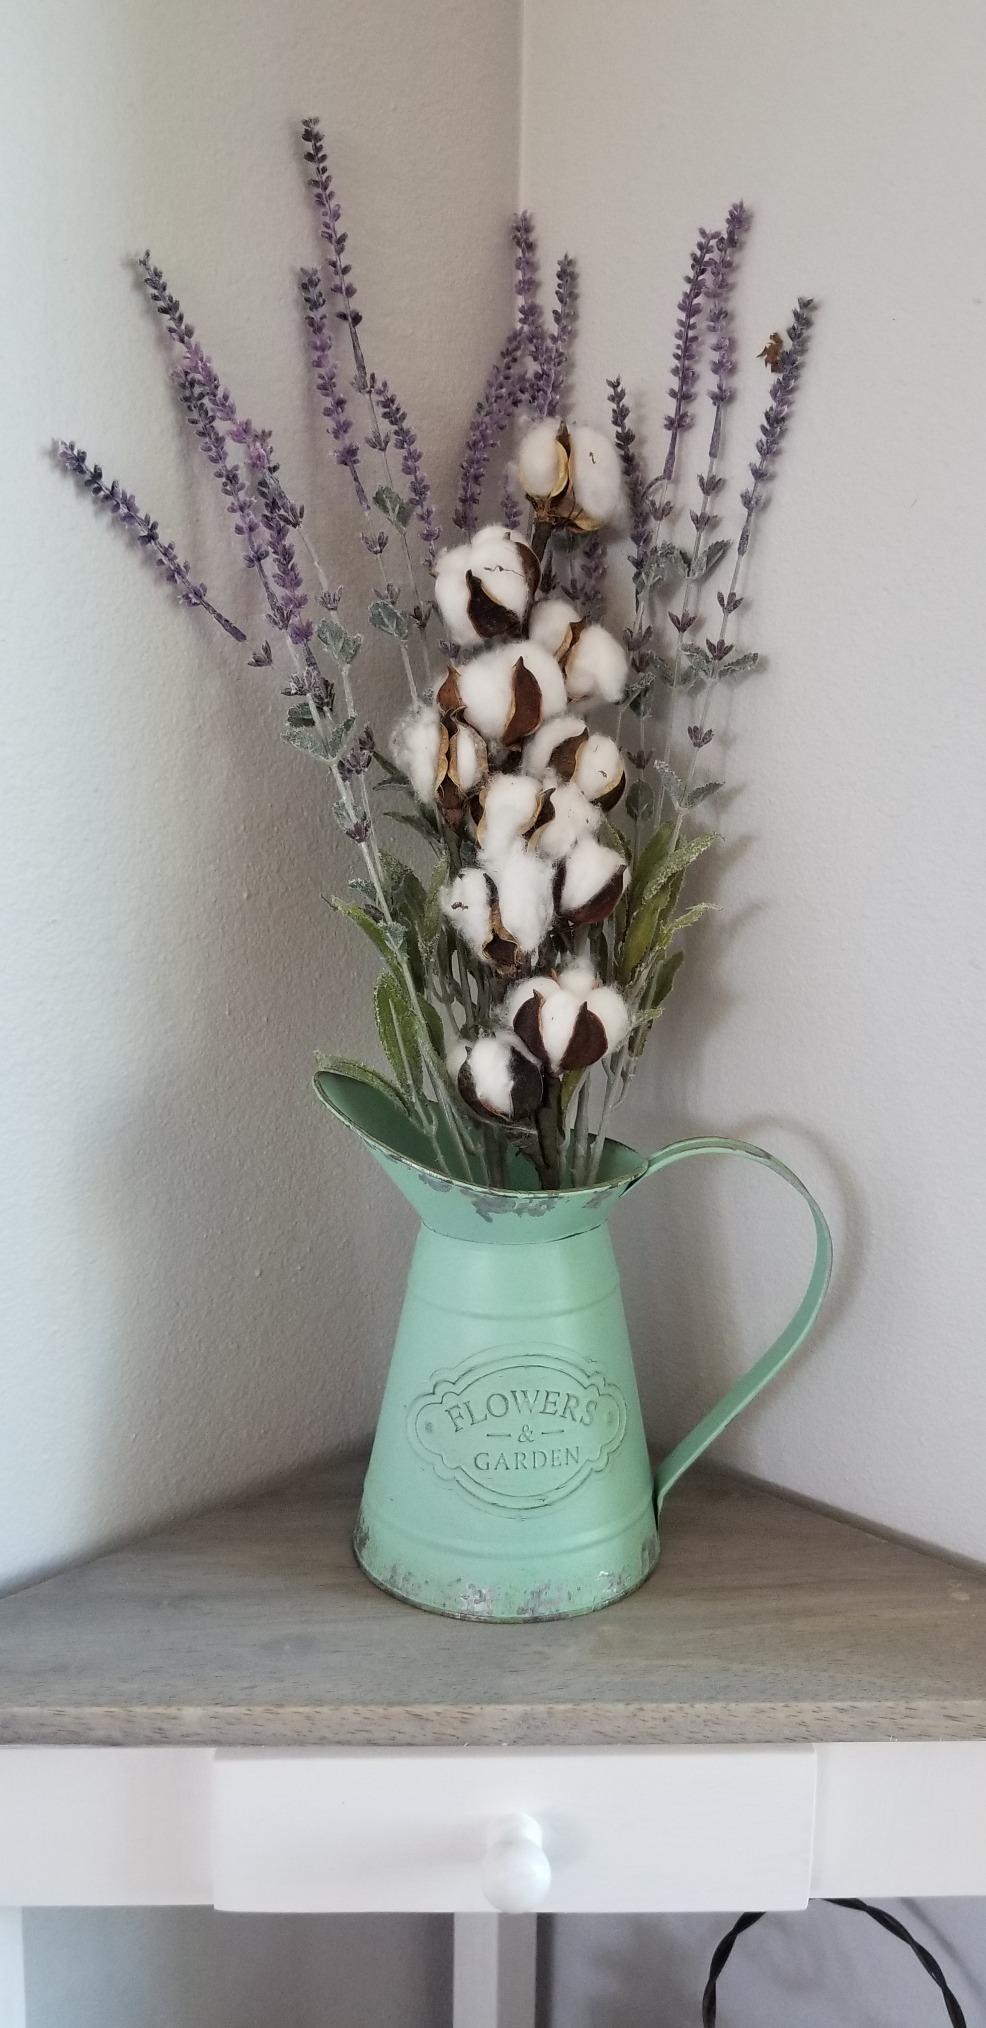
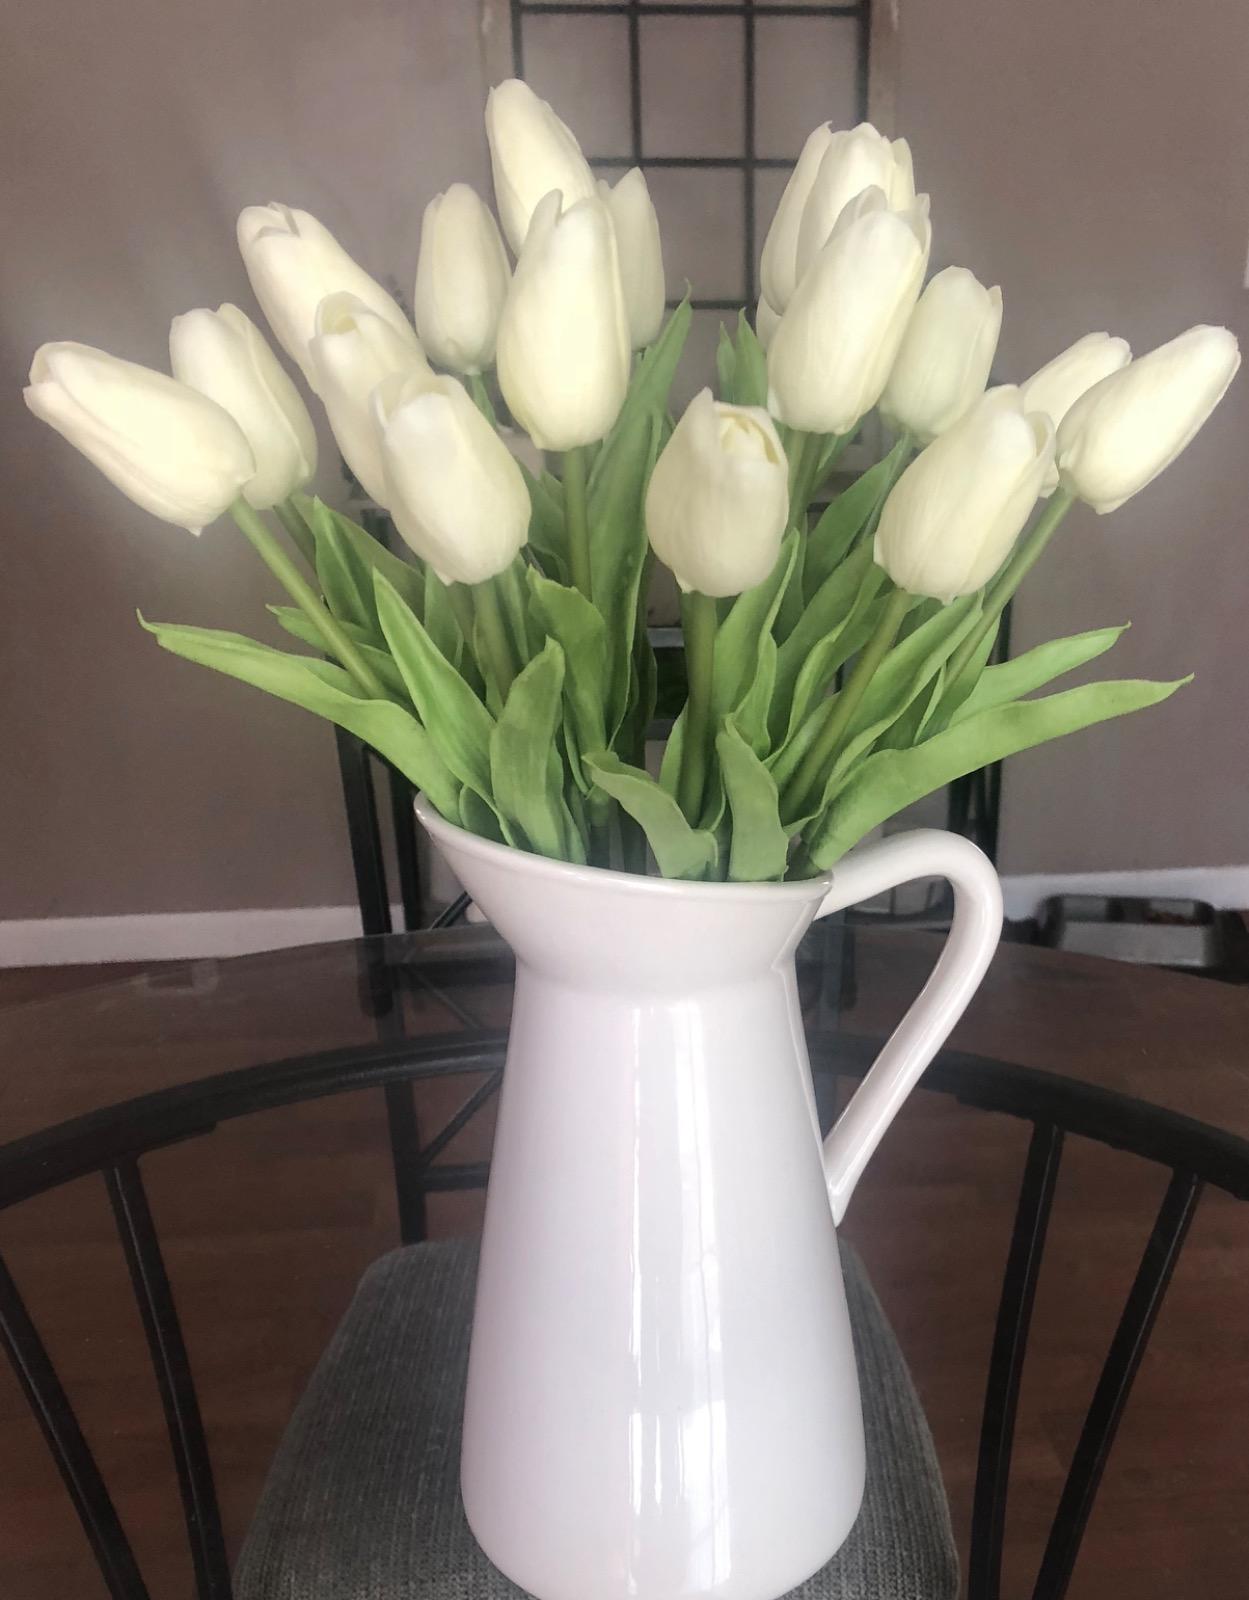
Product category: vase
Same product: no